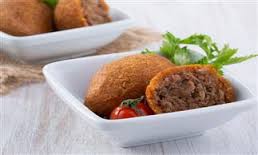
Yemek: icli_kofte